John Rivett-Carnac

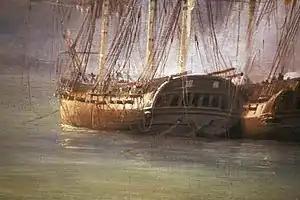
French frigate "Bellone", renamed HMS "Junon"

He entered the Royal Naval College at Portsmouth in 1810, and in 1813 was appointed midshipman on the 38-gun . He saw action in the War of 1812, taking part in operations under Sir George Cockburn and Lieutenant Philip Westphal. In October 1814 he joined the 38-gun , with whom he went to Greenland to search for the American Commodore John Rodgers. He later transferred to the 74-gun , then the 98-gun , and finally the 100-gun . After passing his Navy examinations in May 1816, he was involved in the Bombardment of Algiers. From 1816 to 1818, Rivett-Carnac served as an admiralty-midshipman on the , and later on the . On 1 October 1818 he was promoted to lieutenant in the . In January 1819 he joined the , and in November 1821 transferred to the . He served on that ship until August 1825, when he was transferred to the . On 23 January 1826, John Rivett-Carnac joined under Captain (later Admiral Sir) James Stirling as First Lieutenant. Three months later he married Maria Jane Davis, daughter of EIC director and orientalist Samuel Davis at St. Marylebone, London.